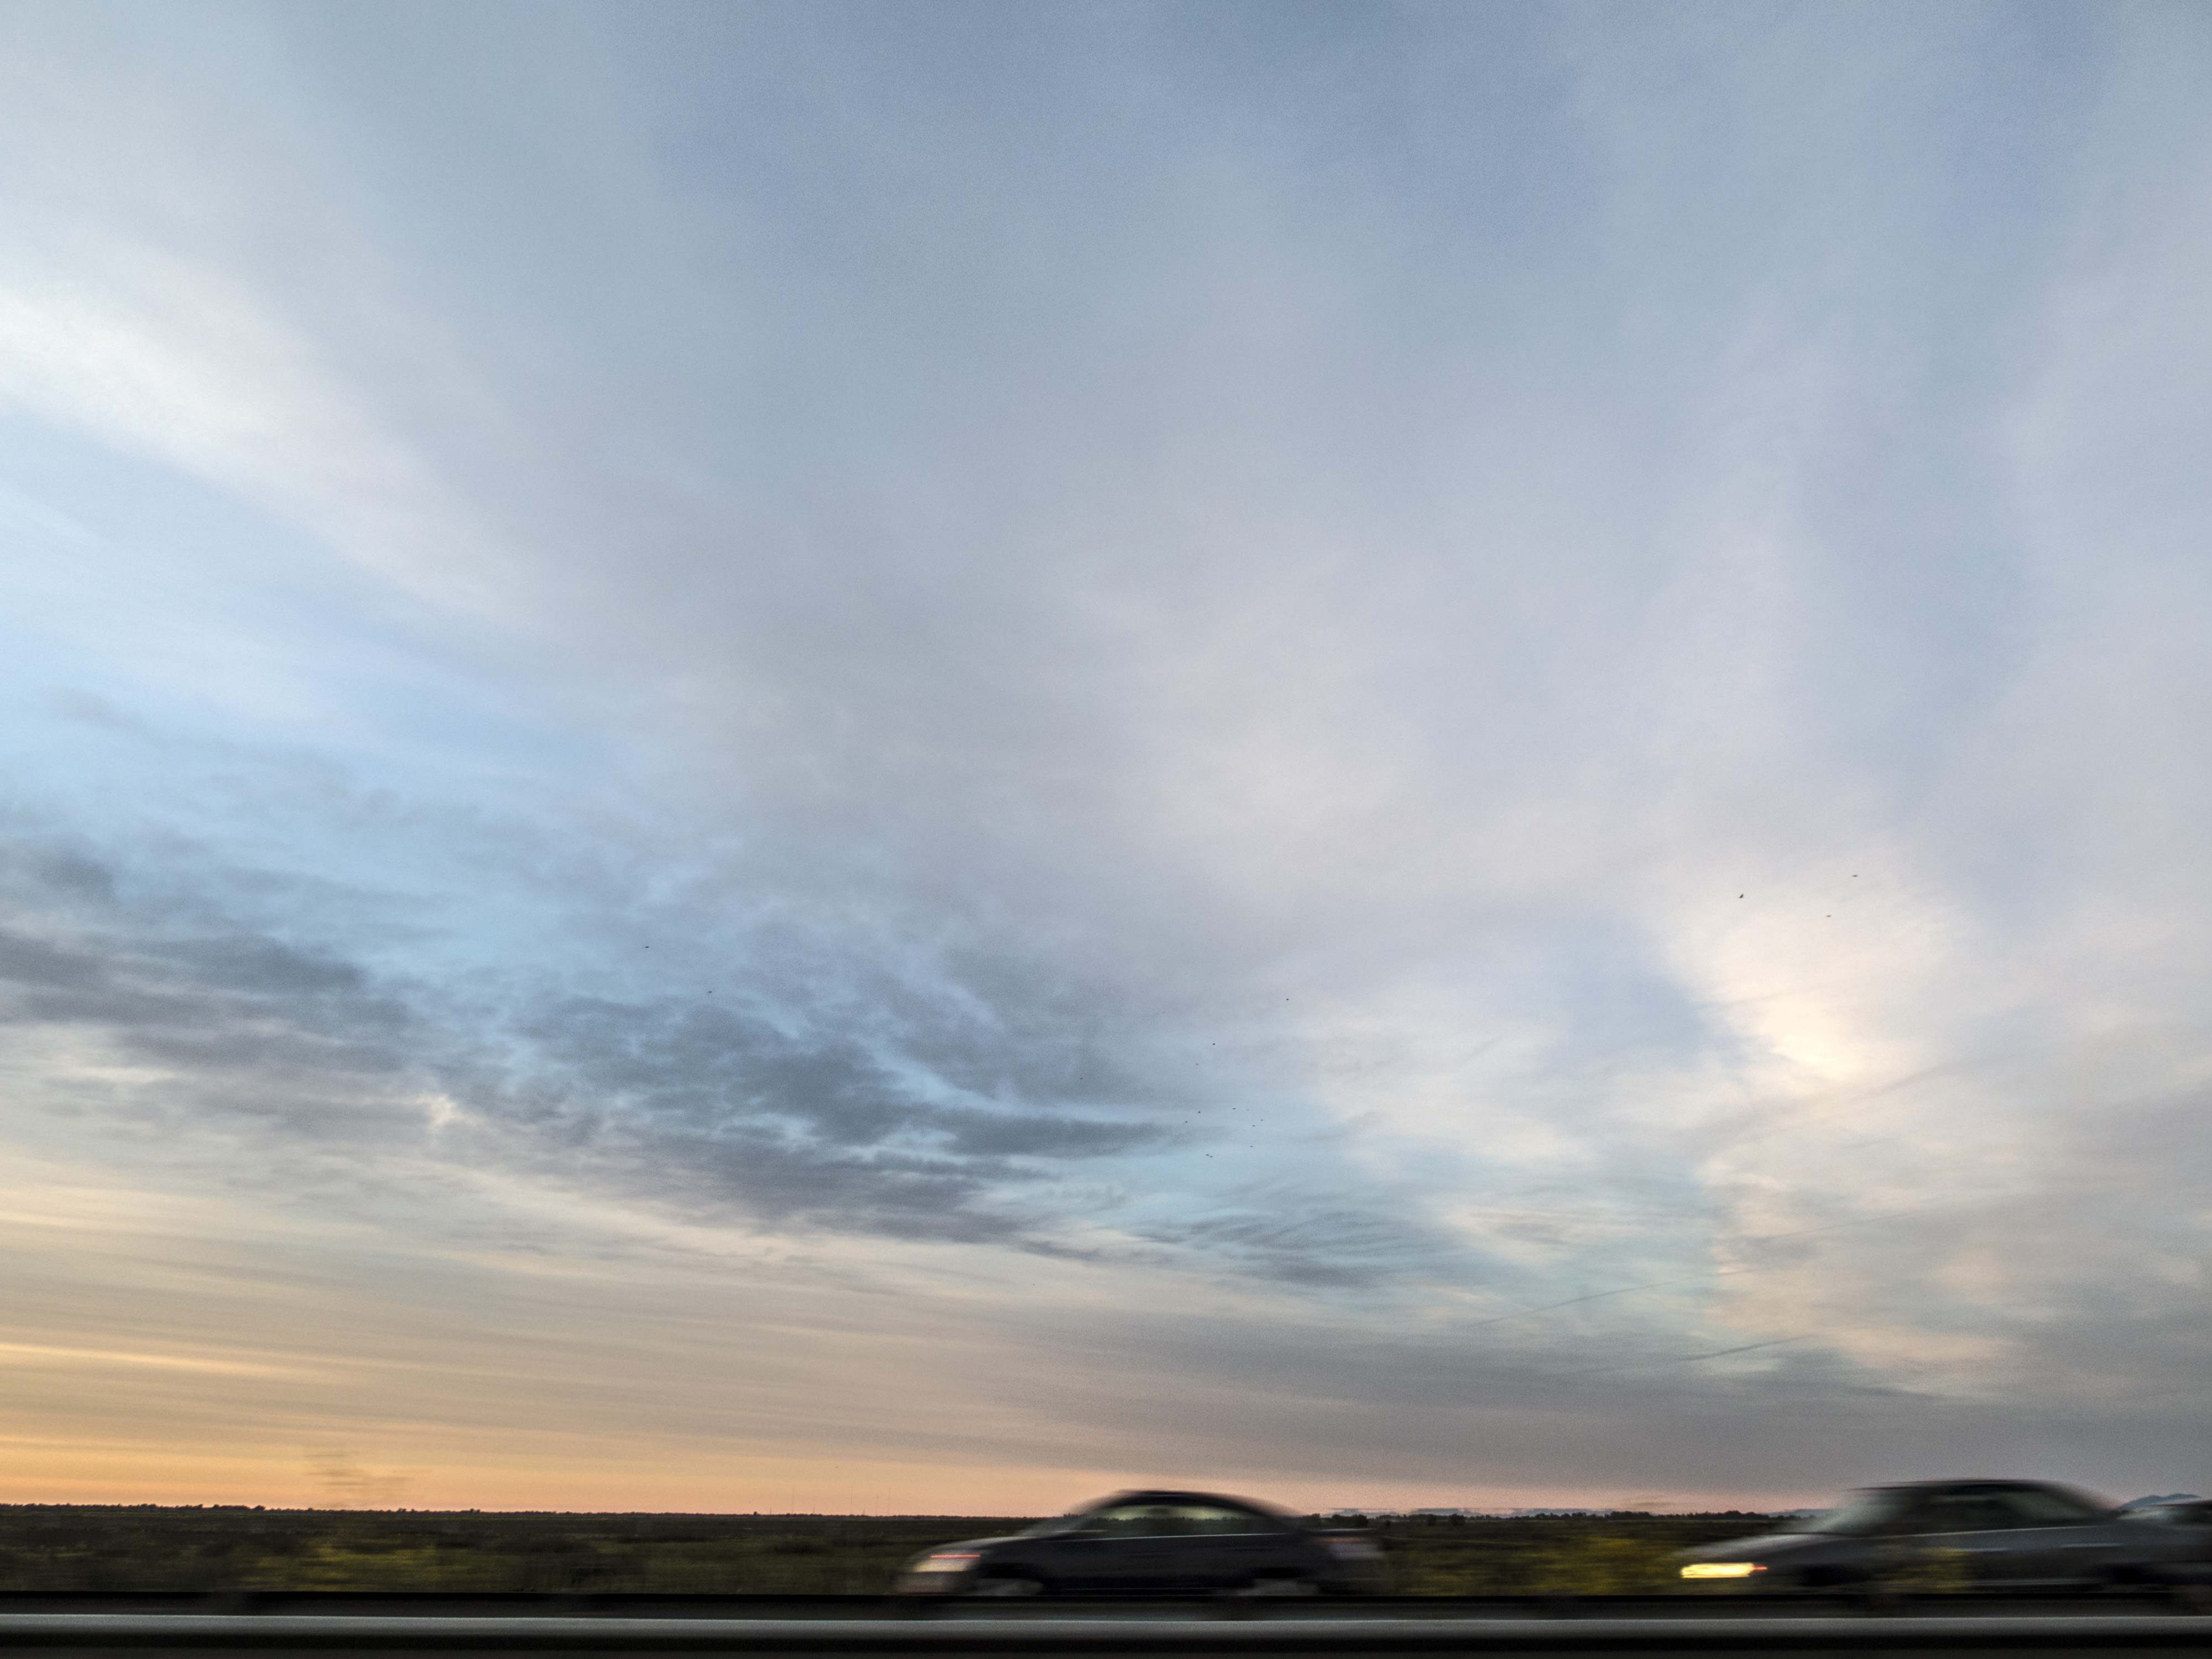
horizon, cloud, sky, sunrise, sunset, sunlight, morning, dawn, atmosphere, dusk, evening, cumulus, plain, afterglow, meteorological phenomenon, atmosphere of earth